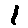
Label: 1